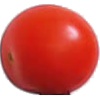
Label: Tomato Cherry Red 1